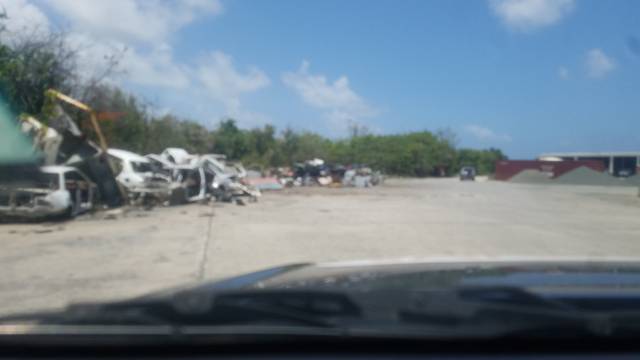
Region: Saint Lucia
Coordinates: 13.746, -60.946